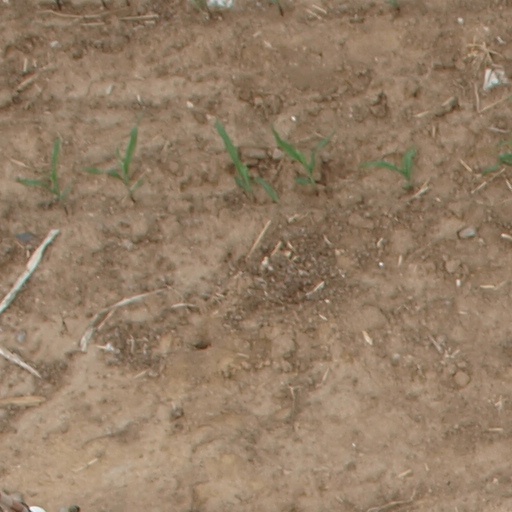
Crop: maize; corn